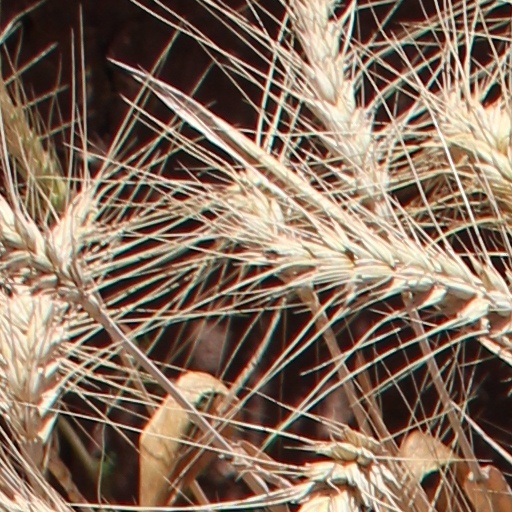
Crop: wheat